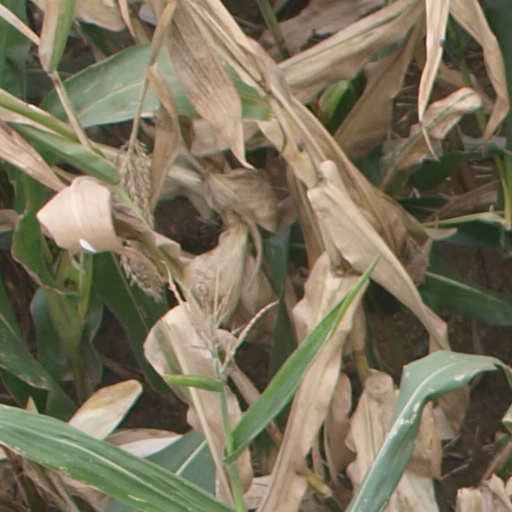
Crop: maize; corn